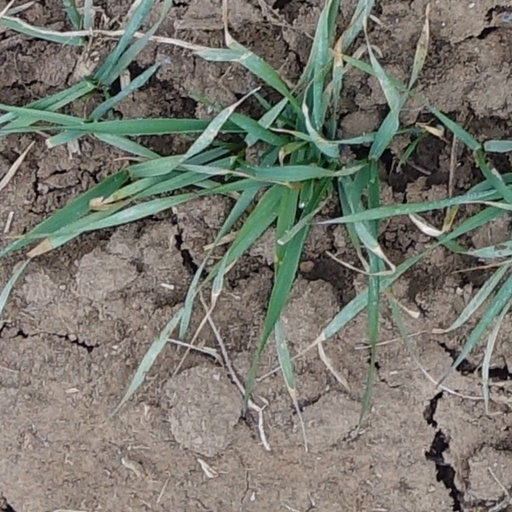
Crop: wheat